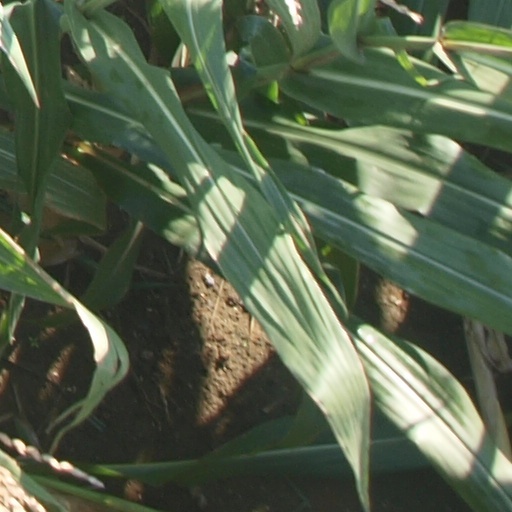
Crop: maize; corn